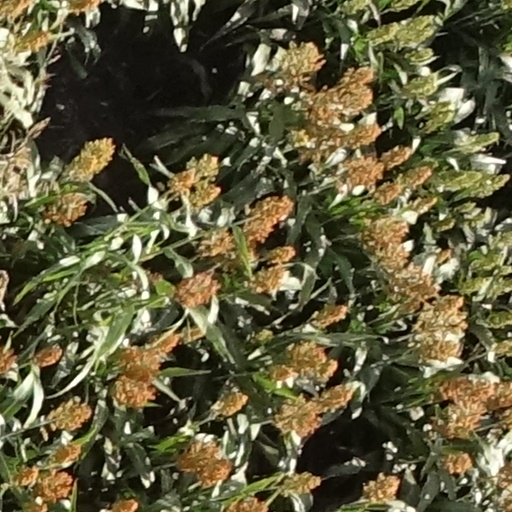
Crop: sorghum